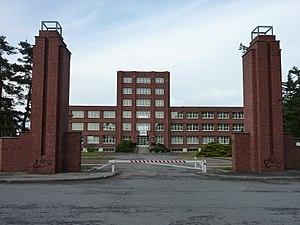
siege de Faulquemont mine de charbon
Cet article recense les édifices protégés au titre du Patrimoine du XXᵉ siècle du département de la Moselle, en France.
Les puits des houillères de Lorraine sont une série de charbonnages entrepris par les houillères de Lorraine entre le XIXᵉ siècle et le XXᵉ siècle sur les différentes communes du Bassin houiller lorrain, dans le département de la Moselle et la région historique de Lorraine. Il y a au total 58 puits de mine.
Faulquemont est une commune française située dans le département de la Moselle et le bassin de vie de la Moselle-Est, en région Grand Est.